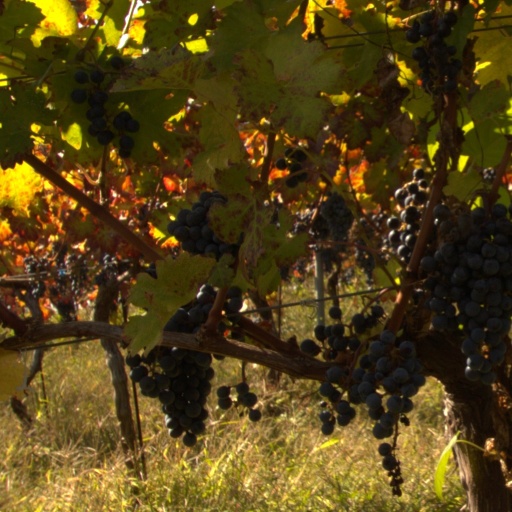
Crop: grape